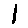
Label: 1